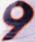
Number: 9